Meigs County Courthouse (Tennessee)

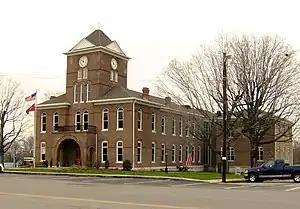

The Meigs County Courthouse in Decatur, Tennessee was built in 1903. It was listed on the National Register of Historic Places in 1978.